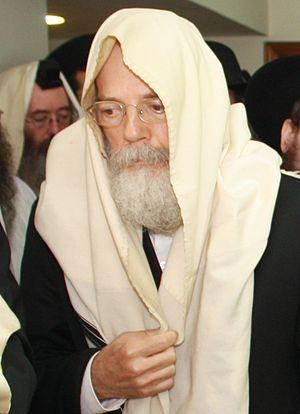
Shalom Dov Wolpo ou Wolpe est un rabbin loubavitch israélien contemporain. Auteur de plusieurs ouvrages sur la pensée Habad et apparenté au courant messianique de ce mouvement, il est également connu comme militant politique d’extrême droite.